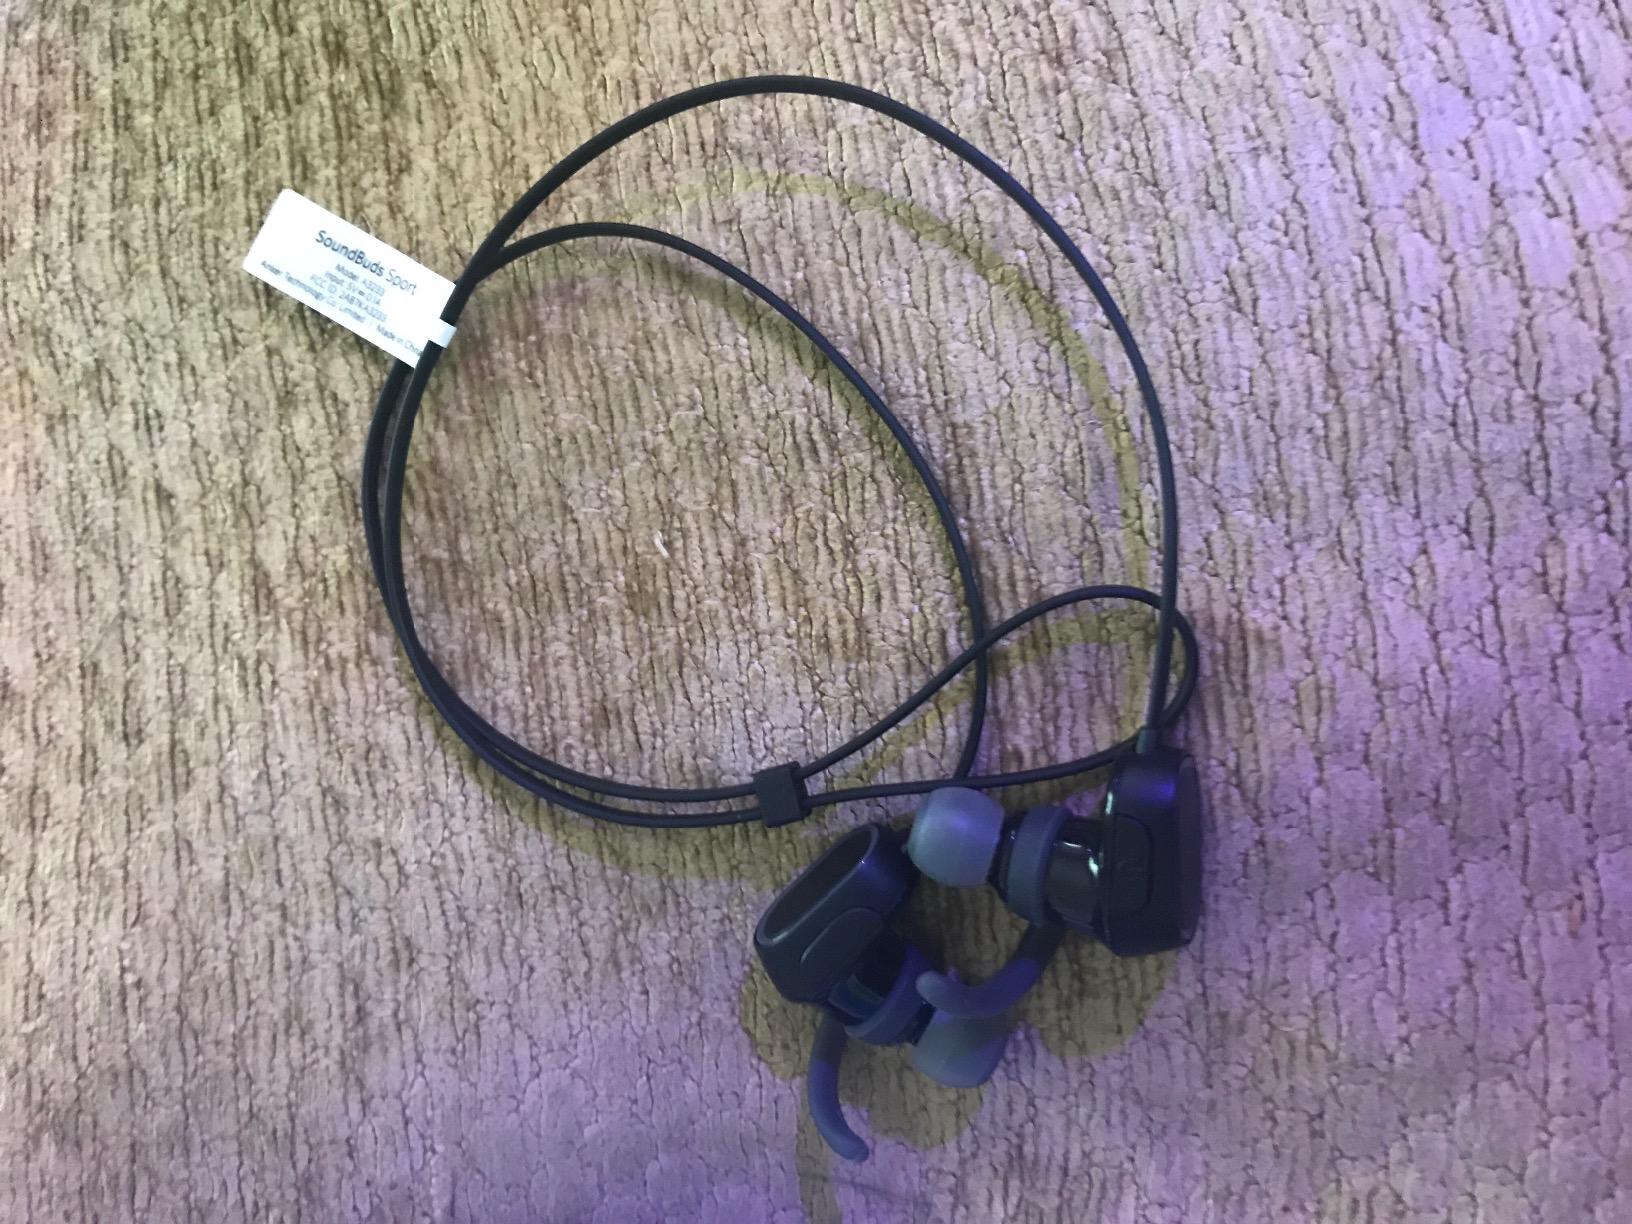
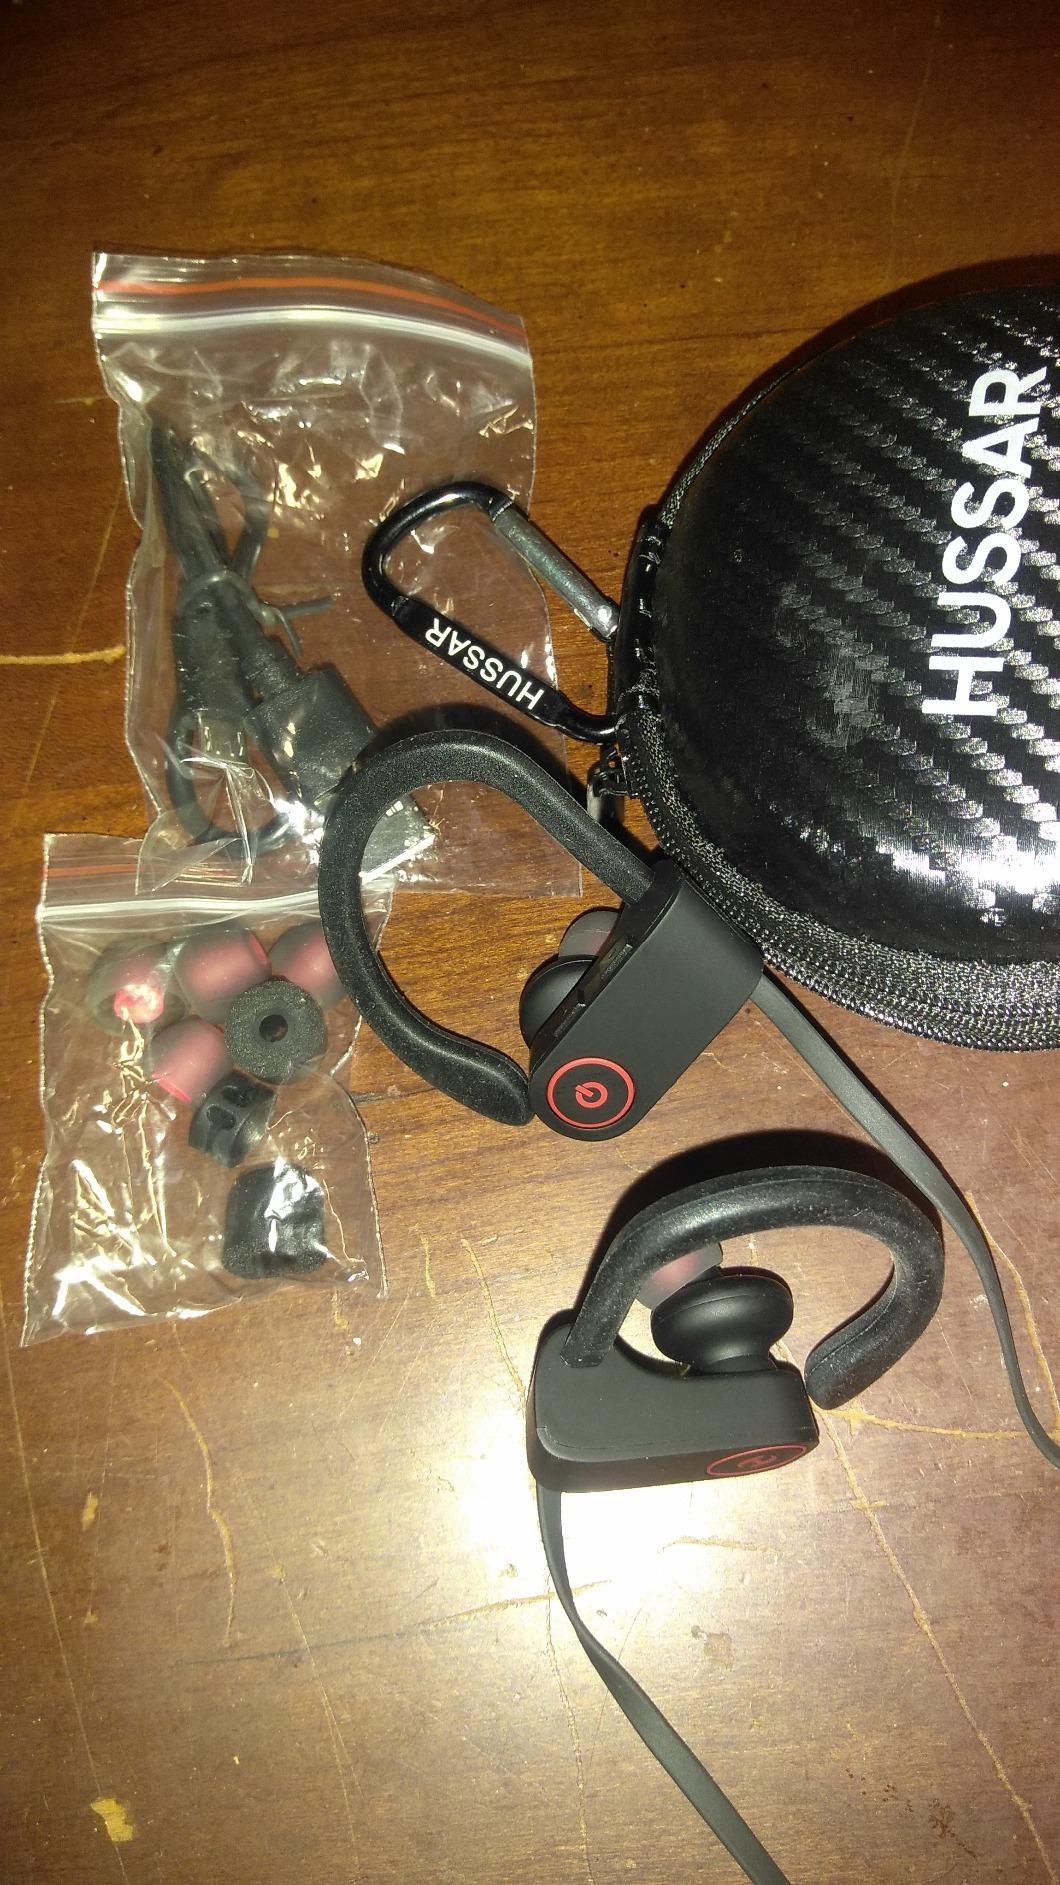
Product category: headphones
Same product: no